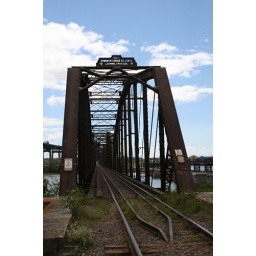
The rail bridge predates the car bridge by more than 50 years. Taken by S